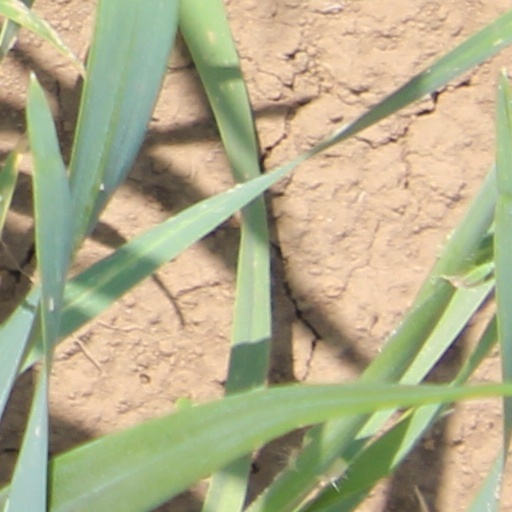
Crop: wheat